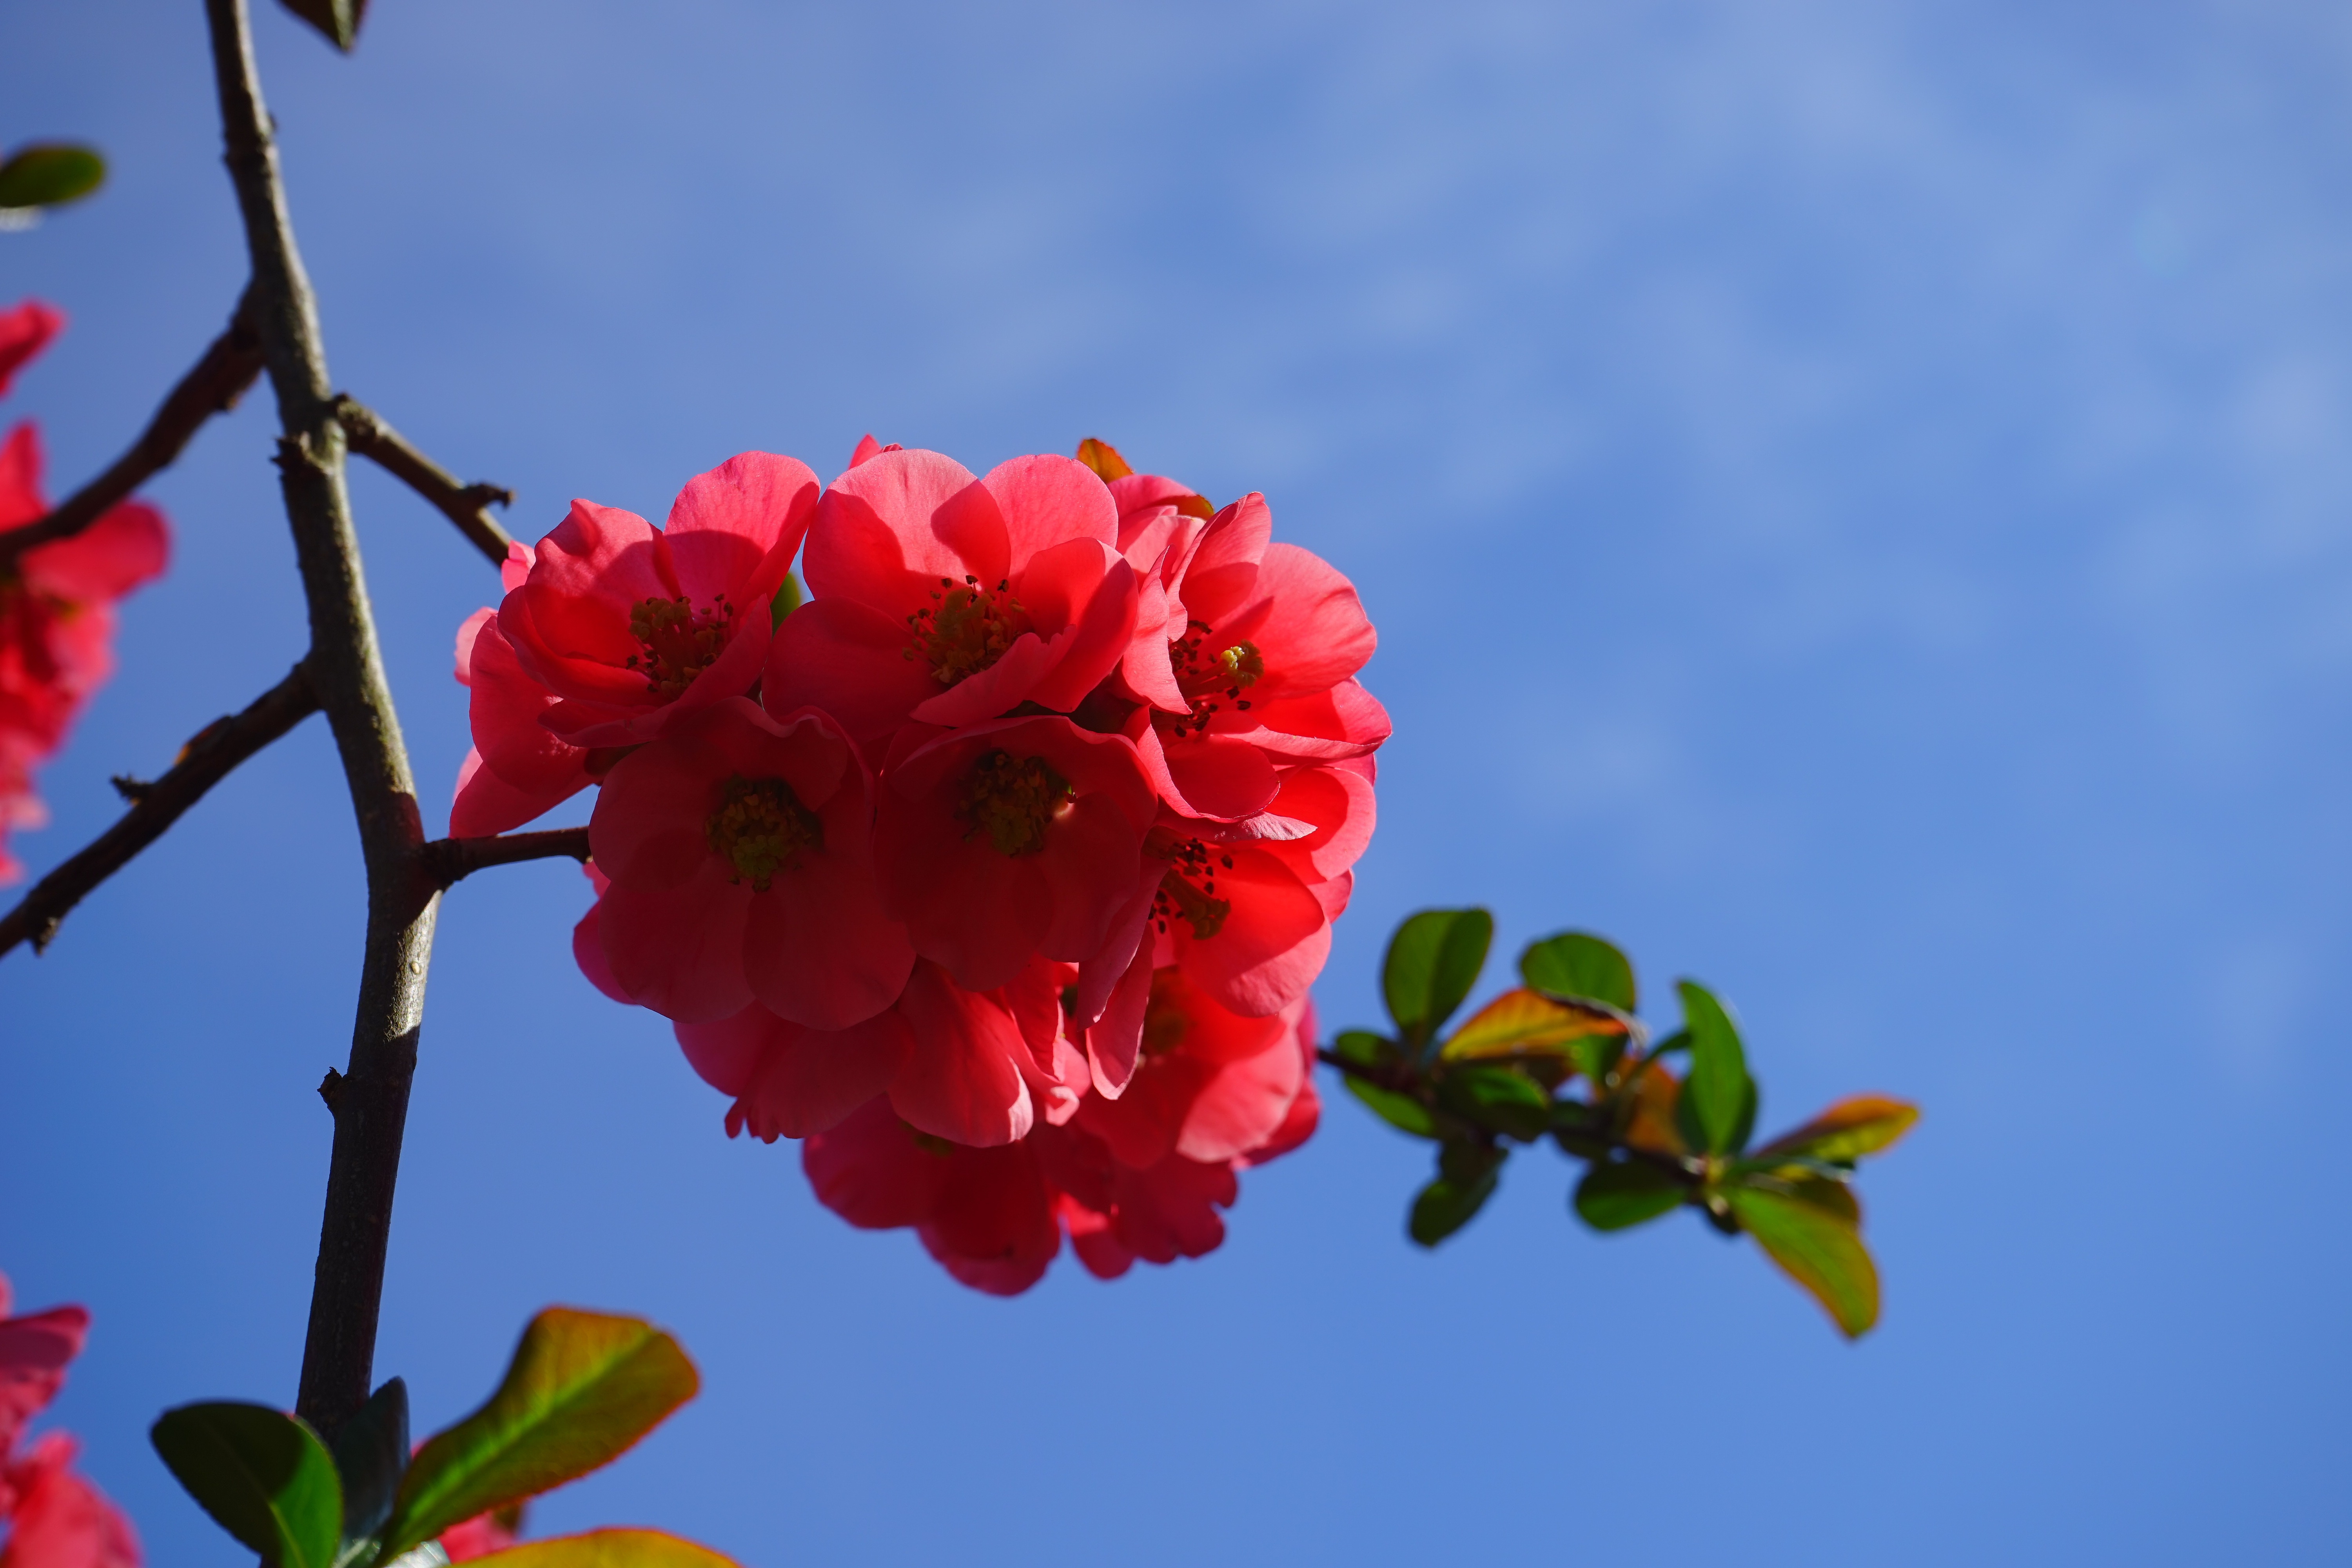
nature, branch, blossom, plant, sky, leaf, flower, petal, bush, red, botany, flora, wildflower, flowers, shrub, macro photography, rose greenhouse, flowering plant, red orange, rosaceae, chaenomeles, ornamental quince, japanese ornamental quince, chaenomeles japonica, land plant